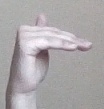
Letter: khaa